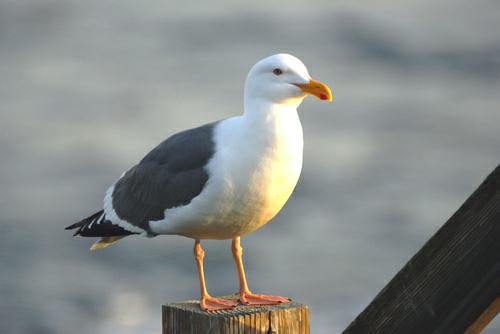
A photo of a western gull